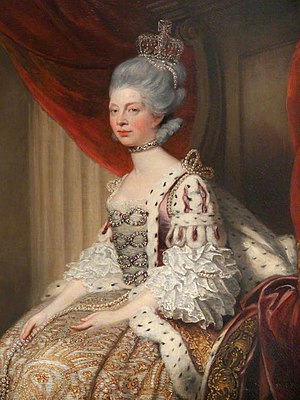
Charlottetown
Charlottetown er en by i Canada og er hovedstad i den canadiske provins Prince Edward Island. Byen har 36.094 indbyggere. Hvis man regner det omkringliggende byområde med, når byen op på 58.625 indbyggere, hvilket er noget under provinsens samlede indbyggertal på 135.851.